Herbal medicine

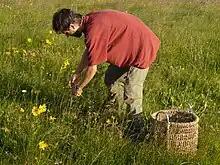
A herbalist gathers the flower heads of "Arnica montana".

In some countries, formalized training and minimum education standards exist for herbalists, although these are not necessarily uniform within or between countries. In Australia, for example, the self-regulated status of the profession (as of 2009) resulted in variable standards of training, and numerous loosely formed associations setting different educational standards. One 2009 review concluded that regulation of herbalists in Australia was needed to reduce the risk of interaction of herbal medicines with prescription drugs, to implement clinical guidelines and prescription of herbal products, and to assure self-regulation for protection of public health and safety. In the United Kingdom, the training of herbalists is done by state-funded universities offering Bachelor of Science degrees in herbal medicine. In the United States, according to the American Herbalist Guild, "there is currently no licensing or certification for herbalists in any state that precludes the rights of anyone to use, dispense, or recommend herbs." However, there are U.S. federal restrictions for marketing herbs as cures for medical conditions, or essentially practicing as an unlicensed physician.